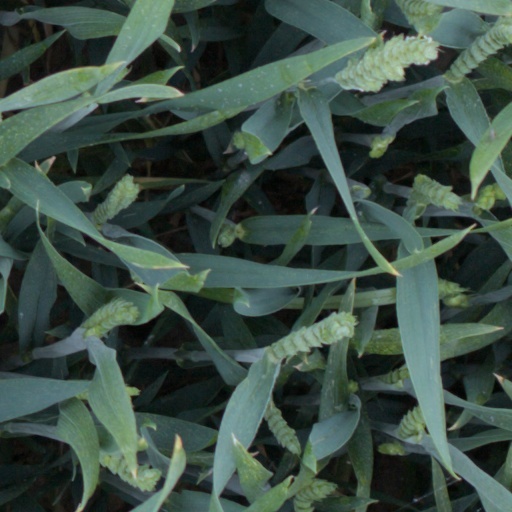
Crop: wheat